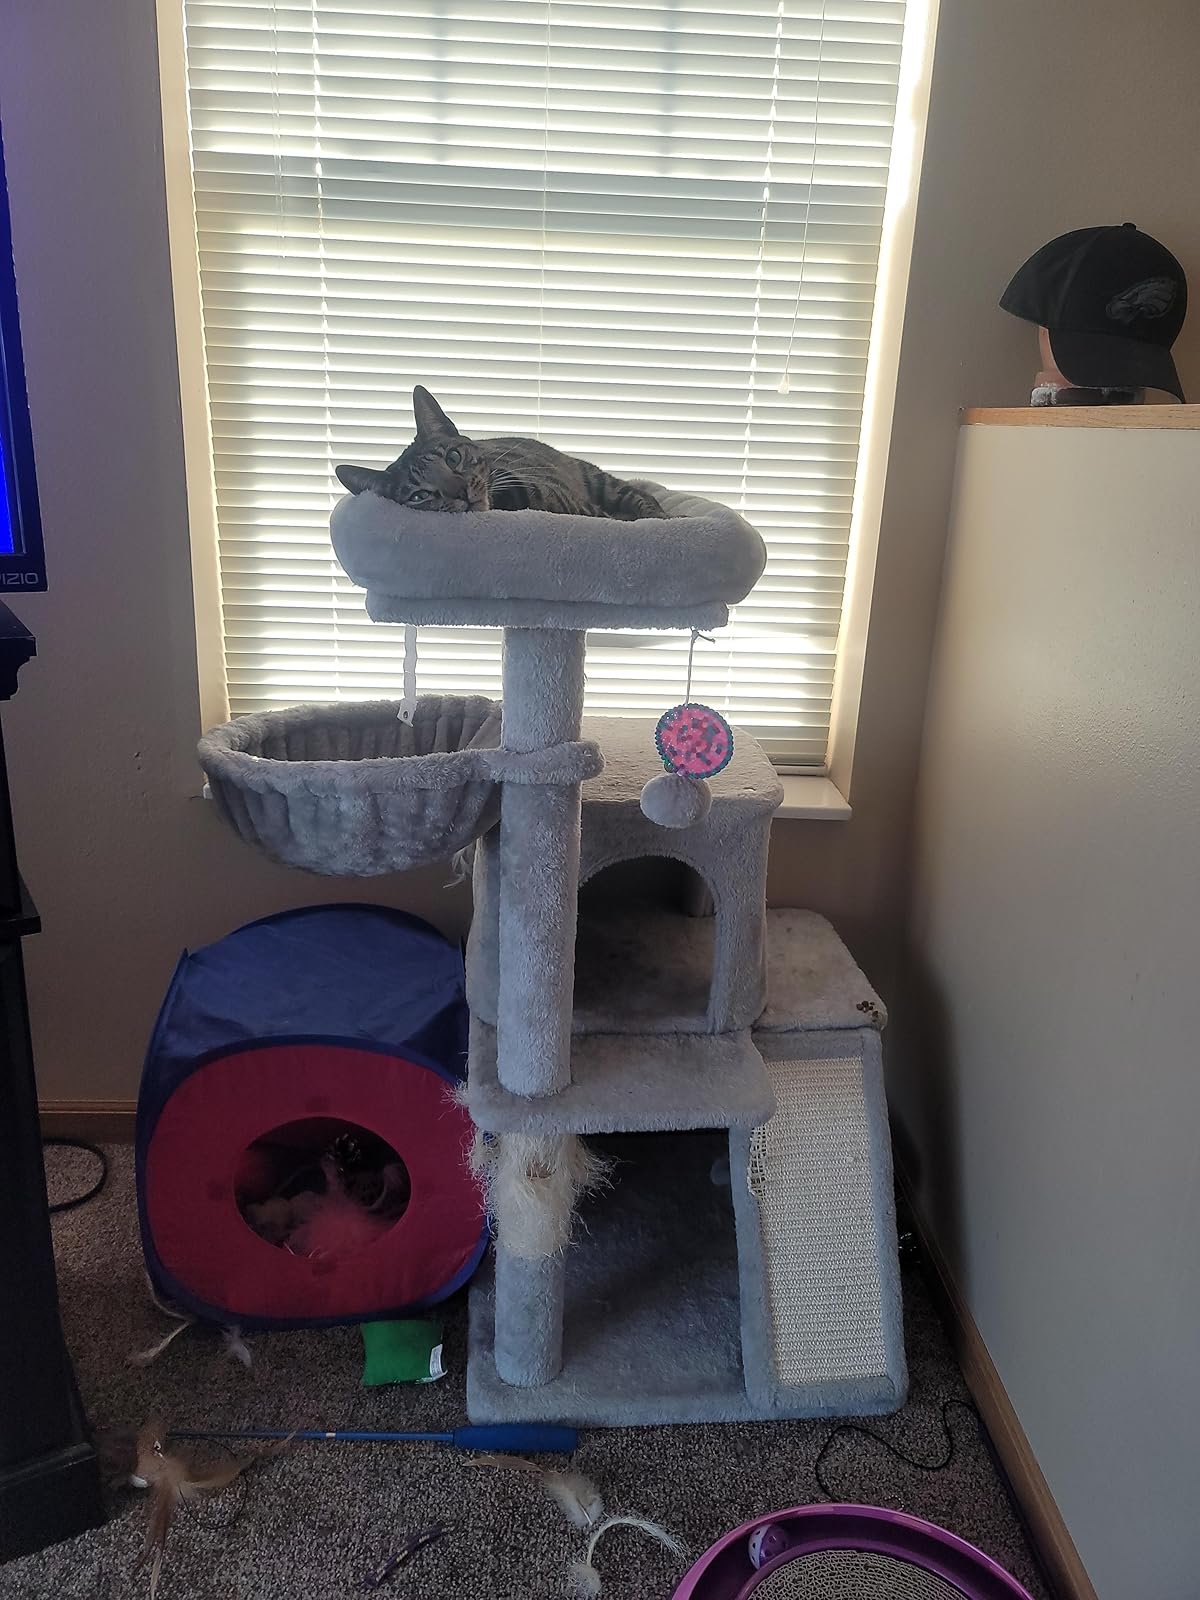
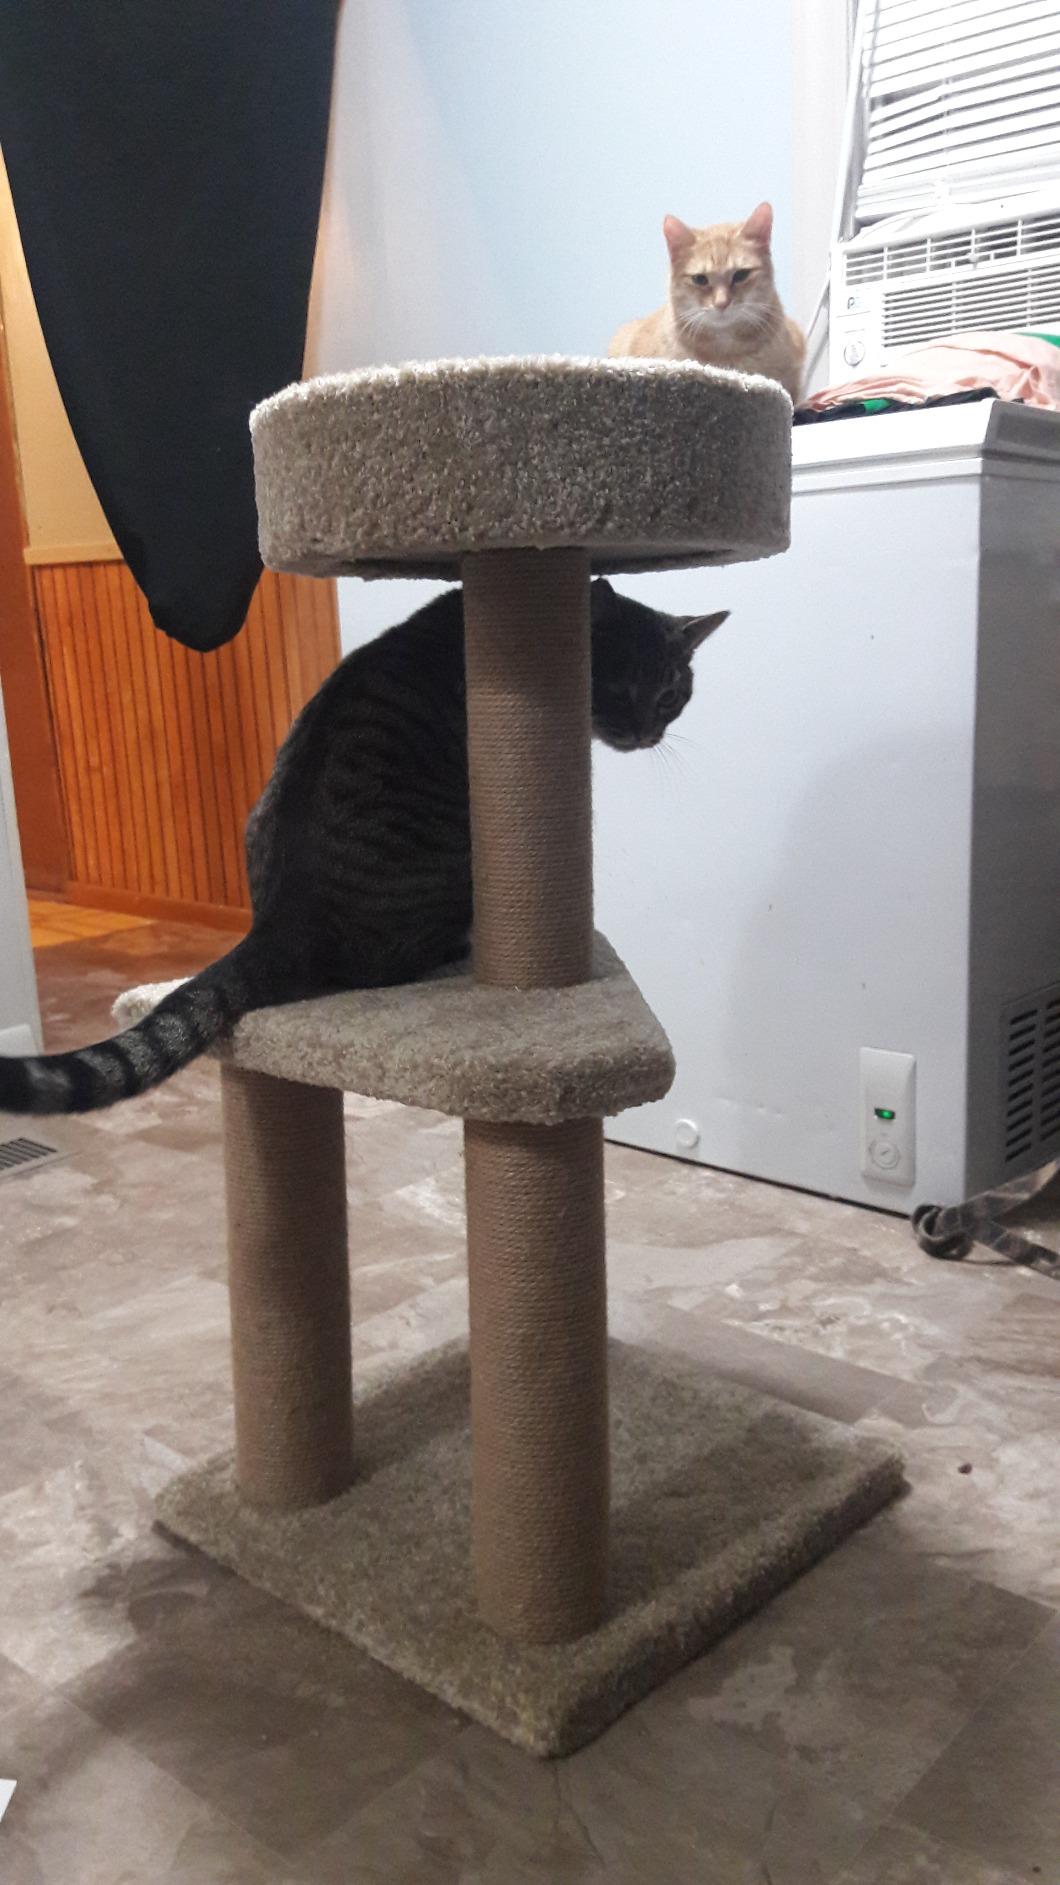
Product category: items_cat tree
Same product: no